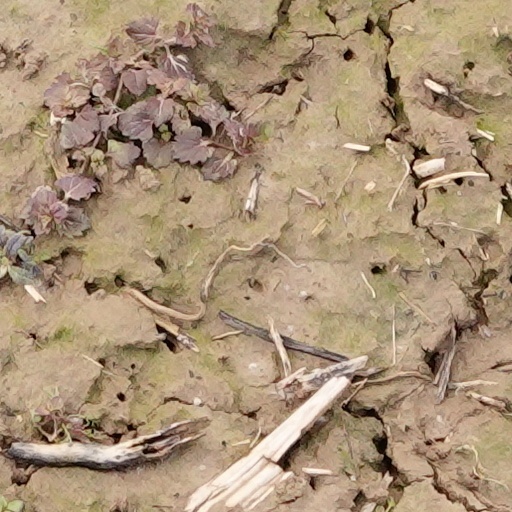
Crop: wheat